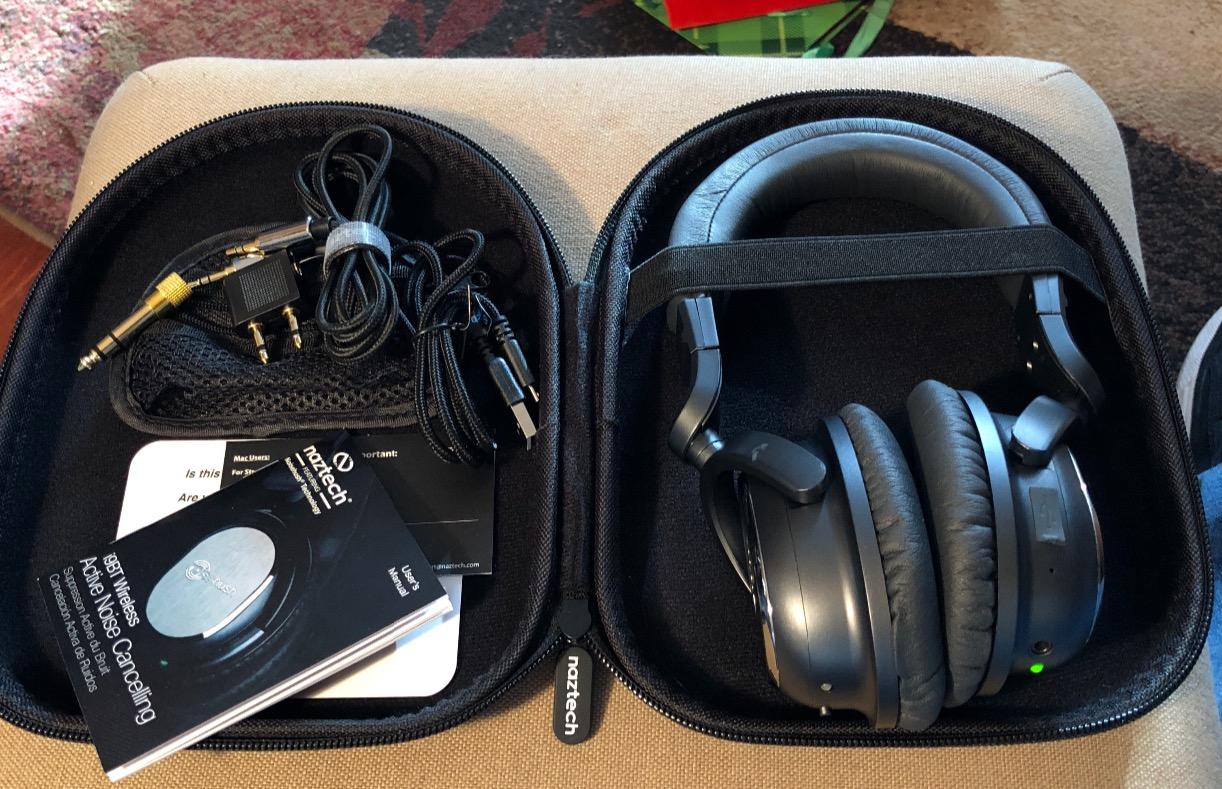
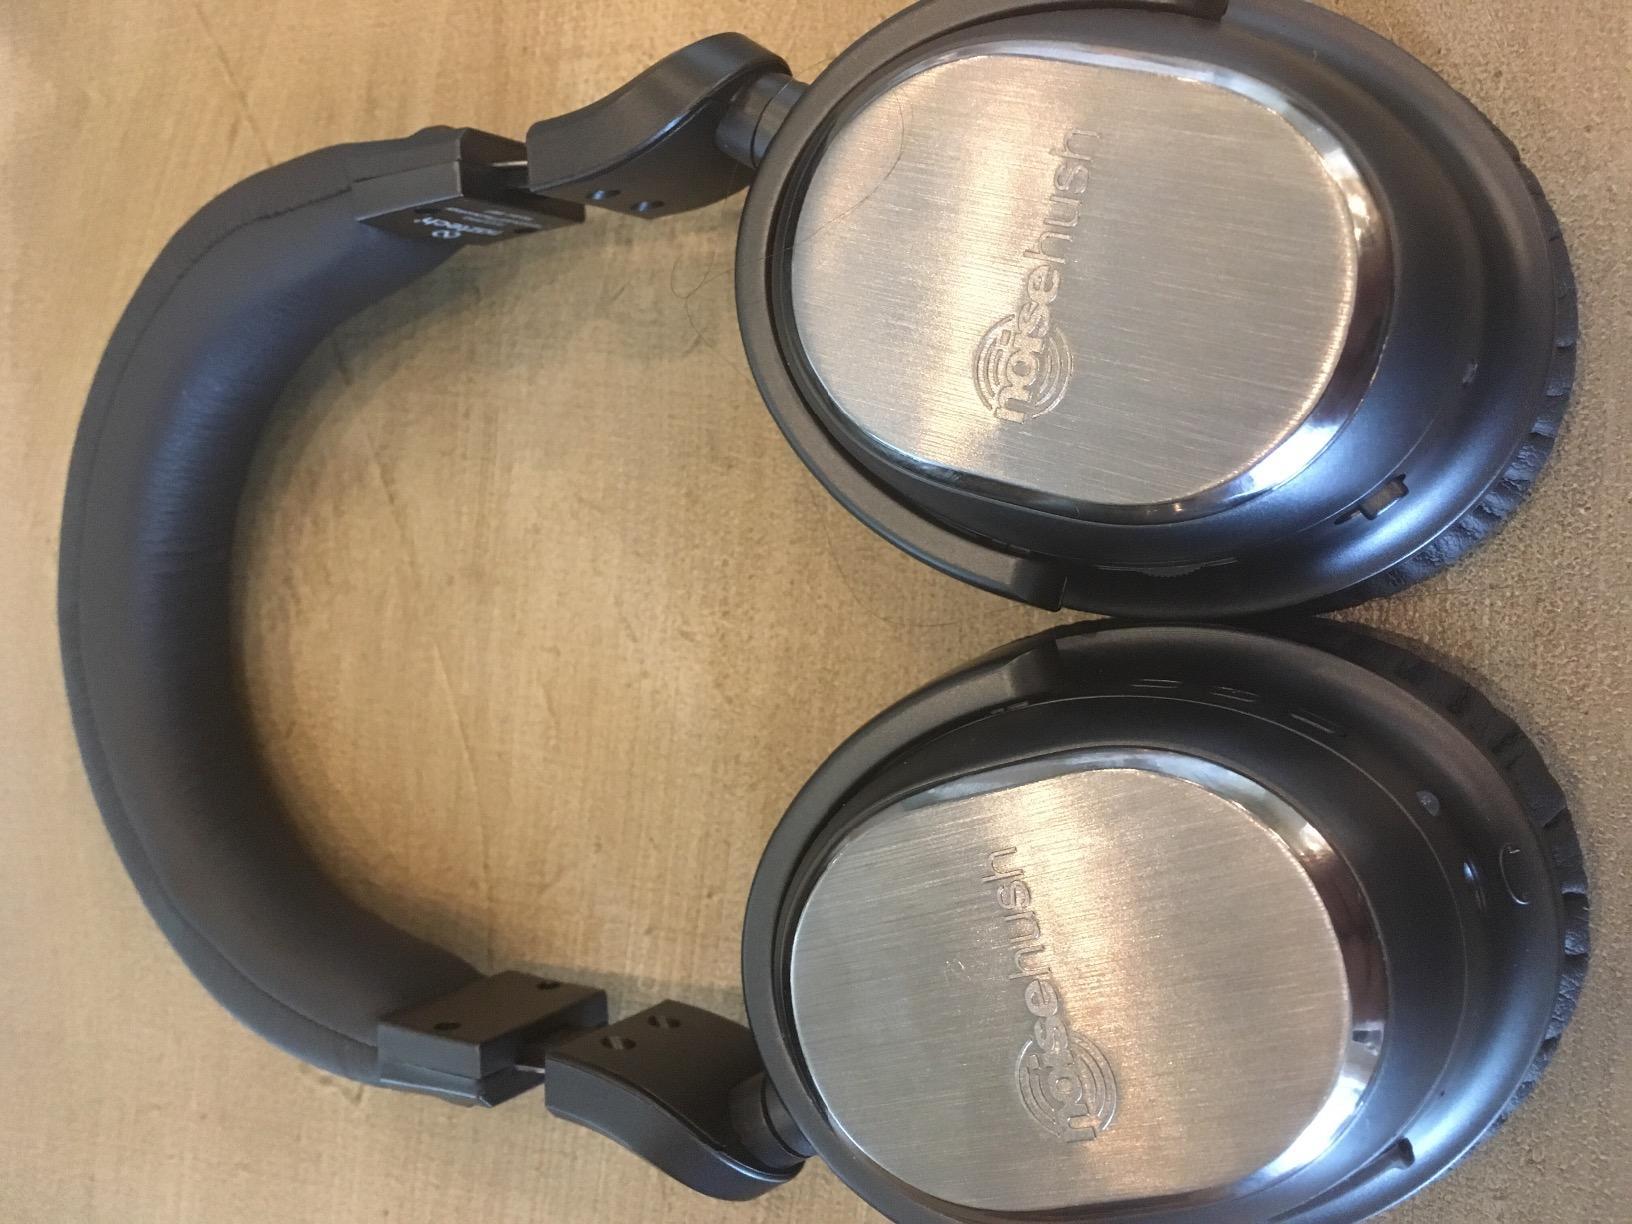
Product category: headphones
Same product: yes